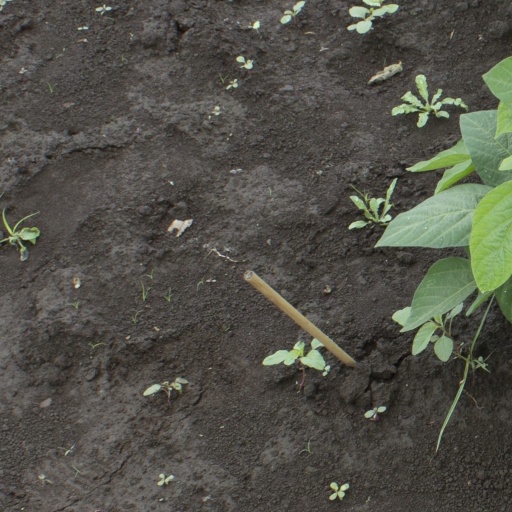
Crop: soybean